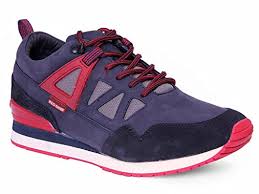
Label: Boat